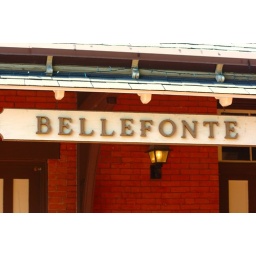
This is the sign at the cute little station in Bellefonte.